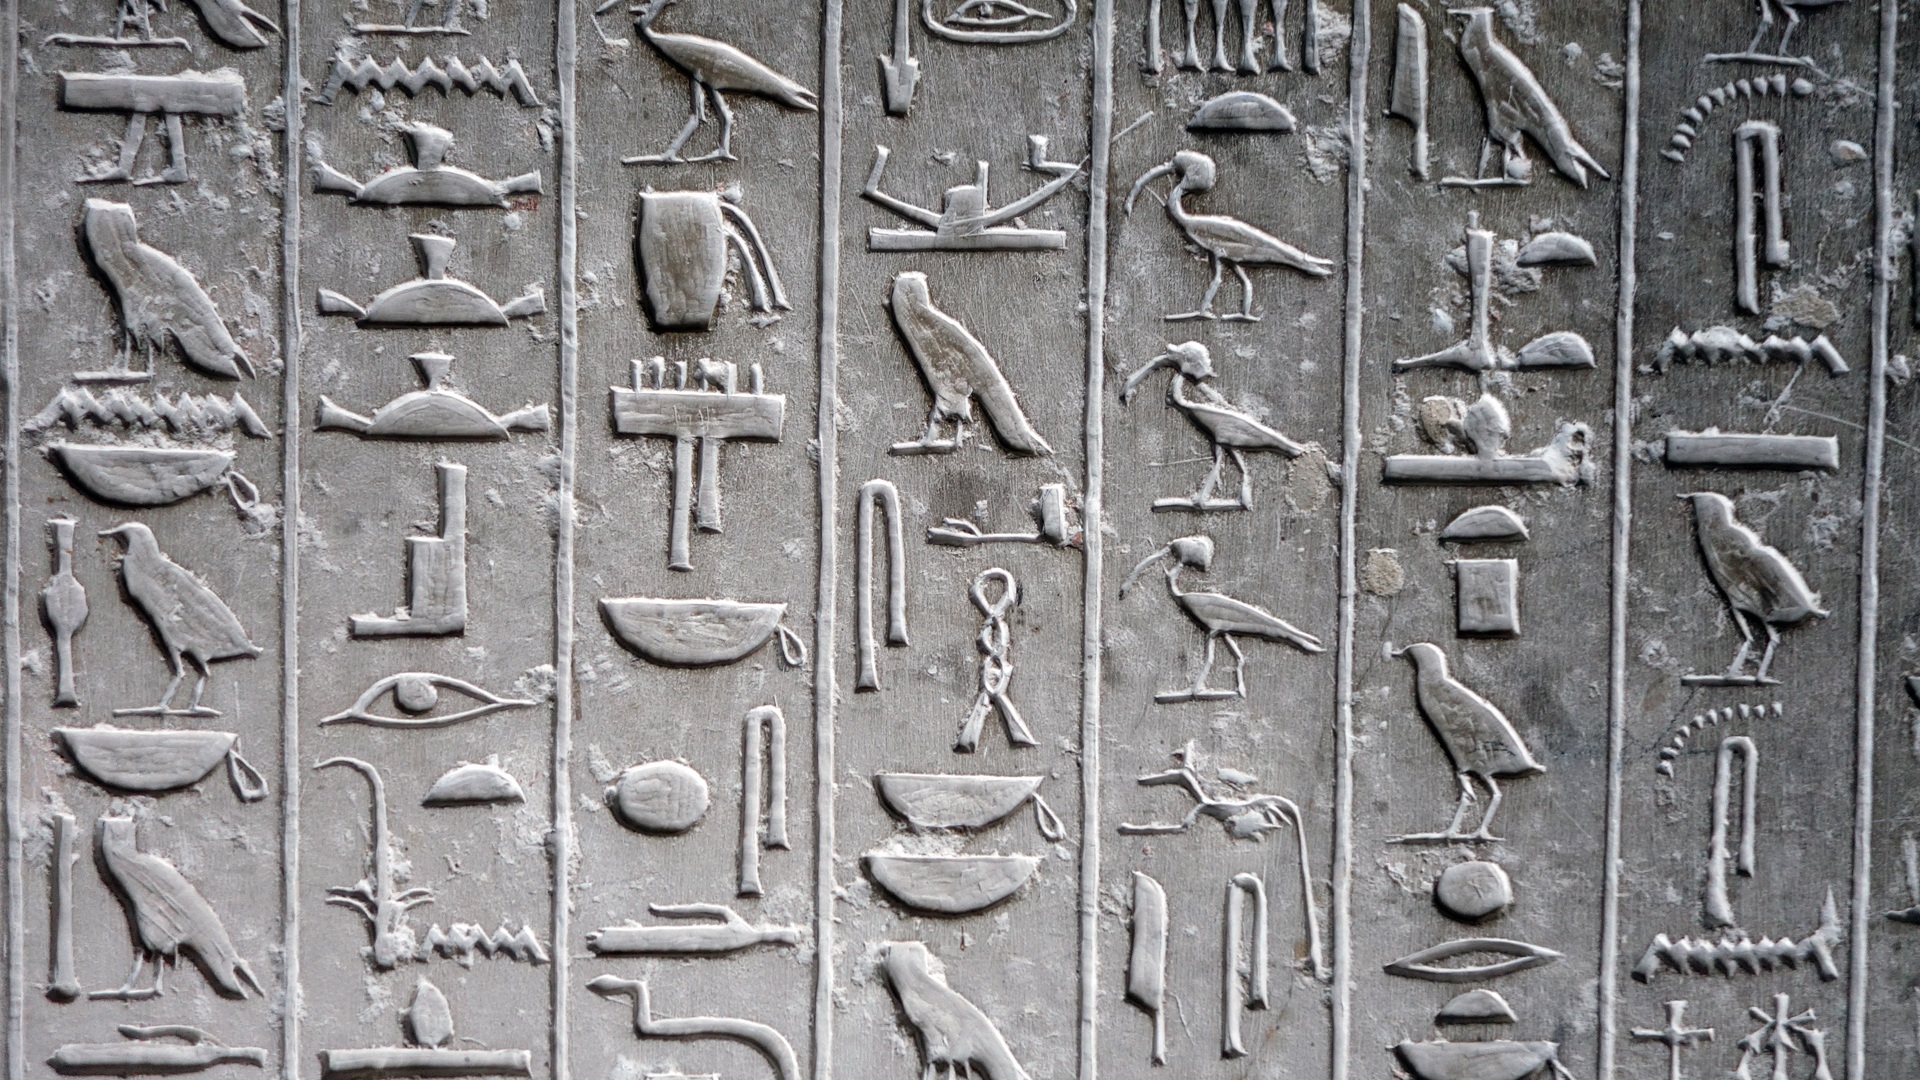
number, monument, pyramid, ancient, monochrome, tire, egypt, tomb, carving, relief, necropolis, stele, tread, archaeological site, stone carving, bas relief, memphis, hieroglyph, ancient history, automotive tire, glyphs, saqqarah, saqqara, sacred writing, pictographic, bas reliefs